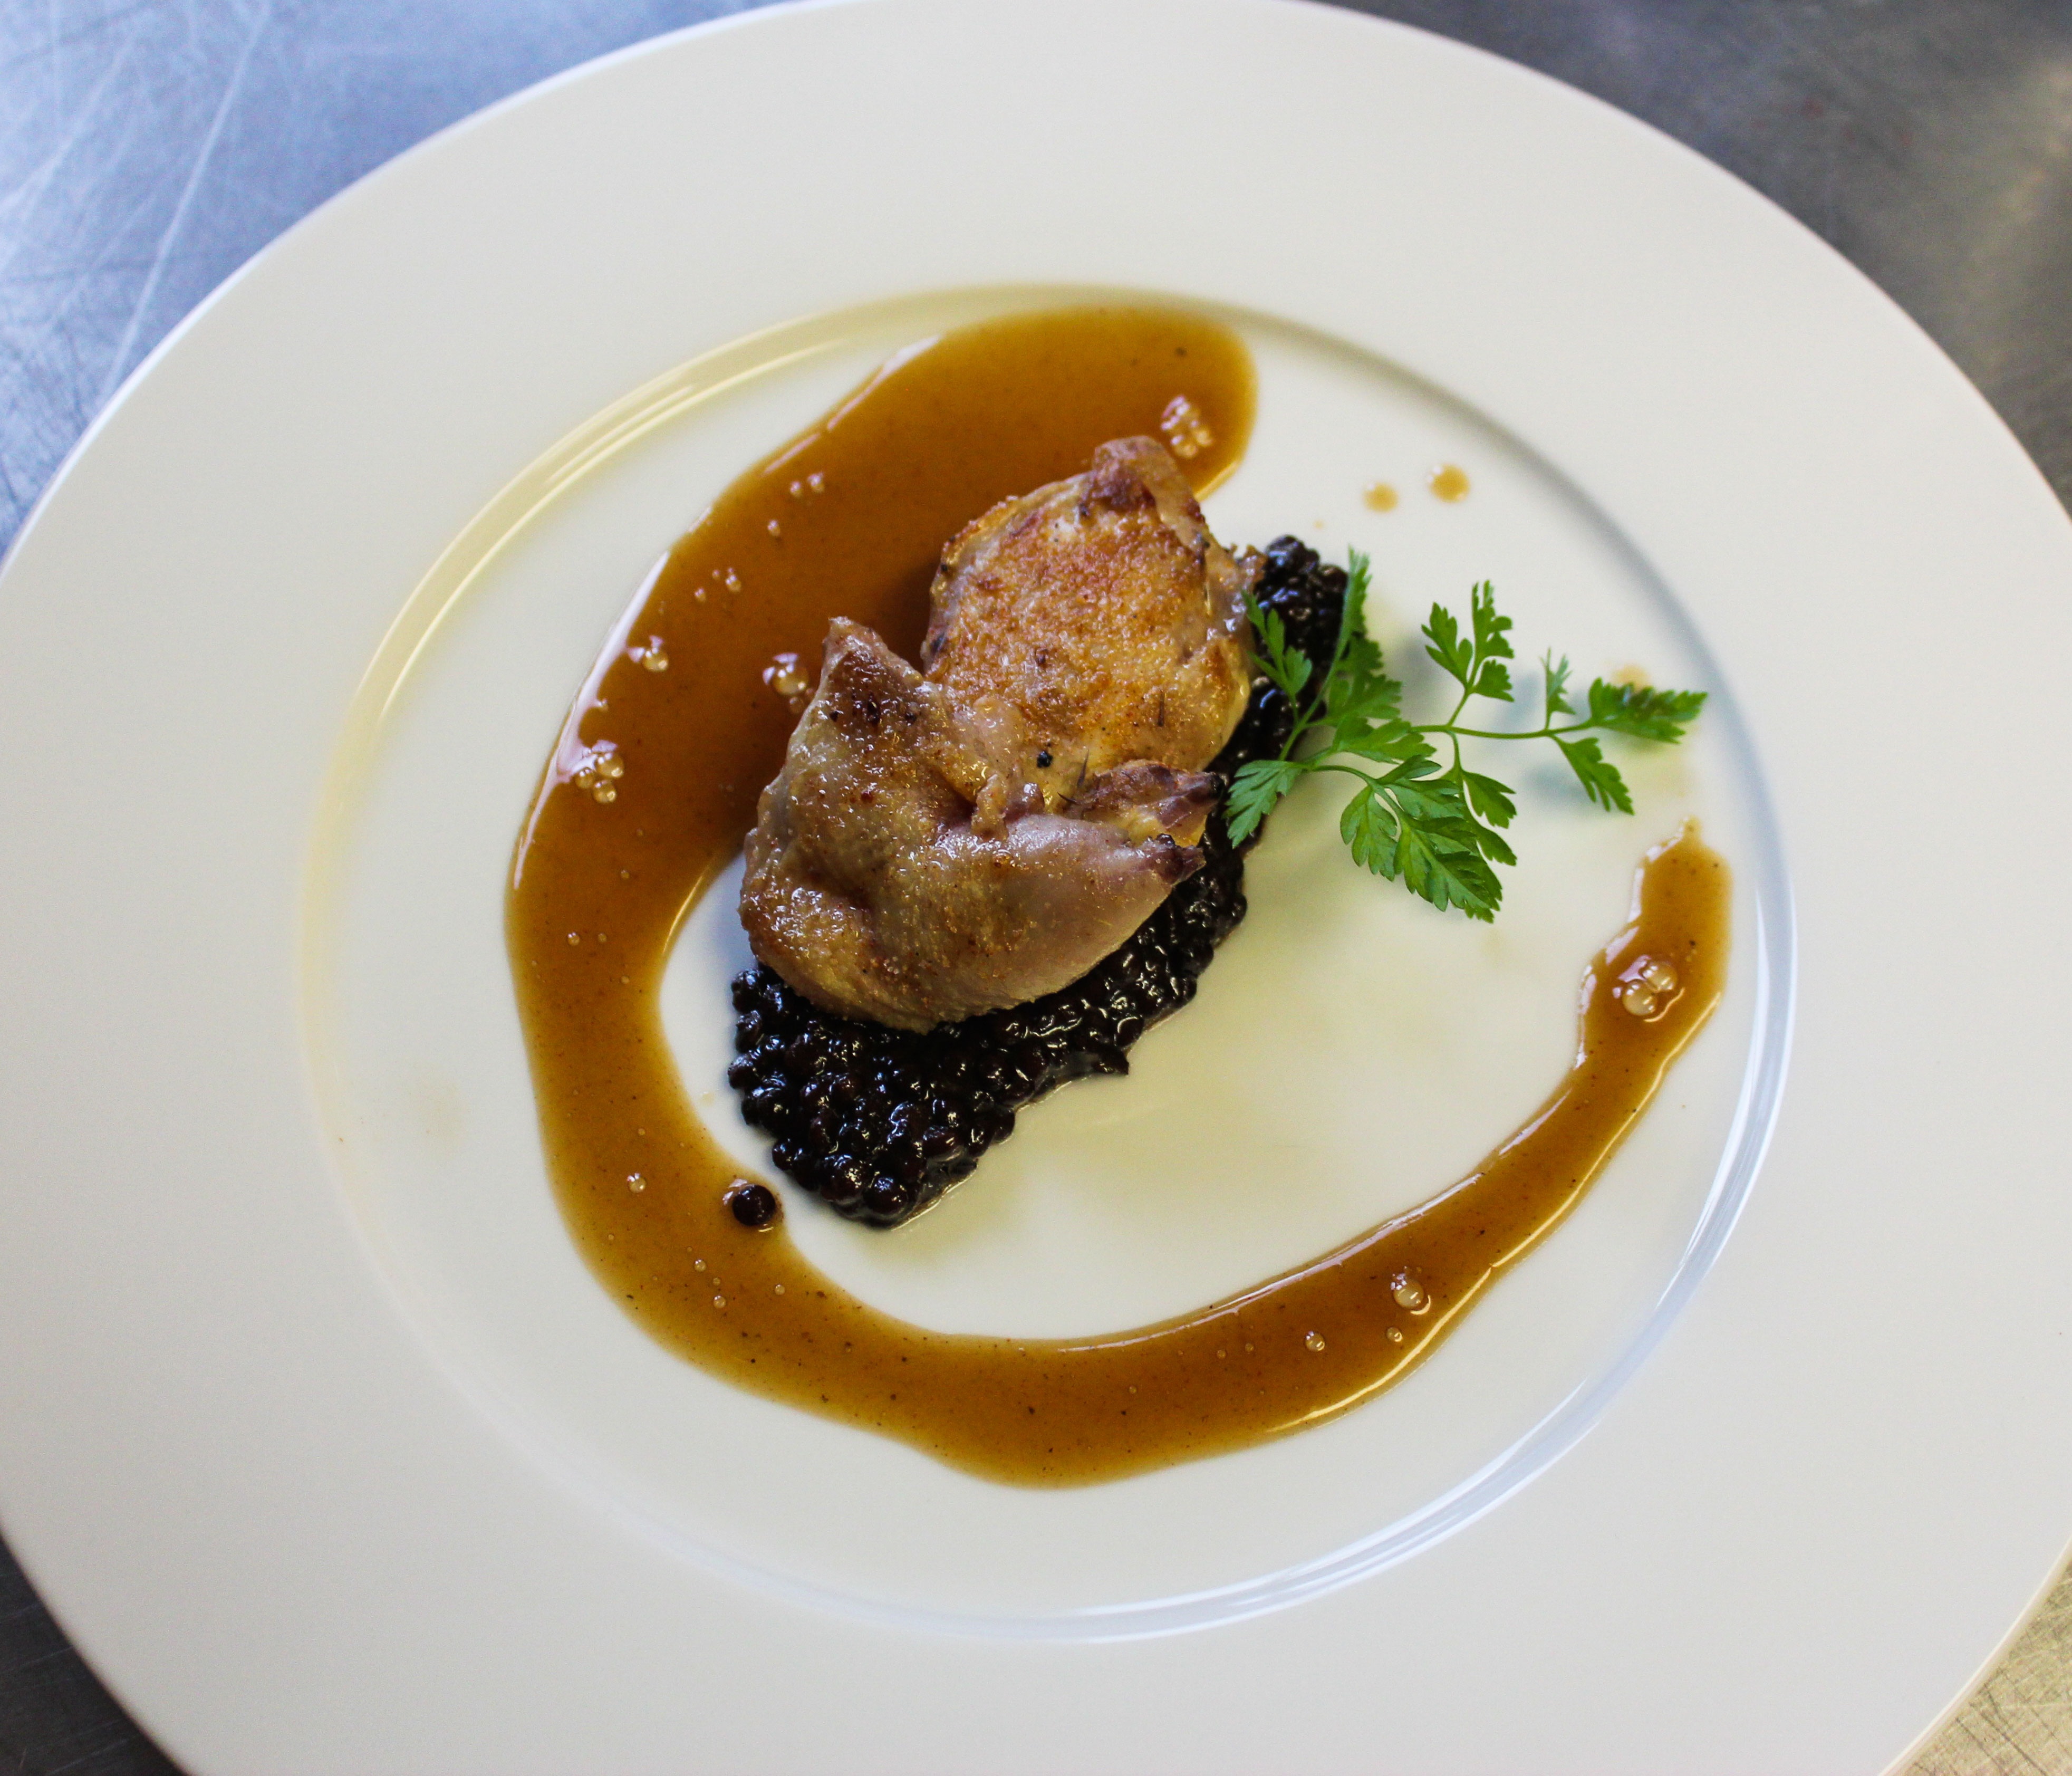
restaurant, dish, meal, food, produce, plate, gourmet, eat, meat, cuisine, delicious, poultry, gastronomy, quail, delicacies, between input